Hønefoss

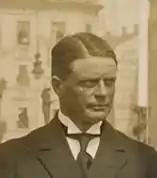
Leif Ragnar Dietrichson, 1925

Ringerikes Museum ("Ringerikes Museum") is located nearby in the former Norderhov Rectory. The museum is noted for its icon collection, its rune stones and its collection of the private belongings of Jørgen Engebretsen Moe. Jørgen Moe was a Norwegian author, who is best known for the "Norske Folkeeventyr", a collection of Norwegian folk tales which he edited in collaboration with Peter Christen Asbjørnsen. It is affiliated with the Buskerud Museum ("Buskerudmuseet").